Yunmen Temple (Guangdong)

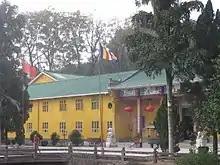
Frontal view of Yunmen Temple.

Yunmen Temple is a Buddhist temple located in Rucheng Town of Ruyuan Yao Autonomous County, Guangdong, China. Yunmen Temple is the cradle of Yunmen school, which is one of the five schools of Chan Buddhism. It was first built in the Tang dynasty (618–907), and went through many changes and repairs through the following dynasties. Most of the present structures in the temple were repaired or built between 1943 and 1951.